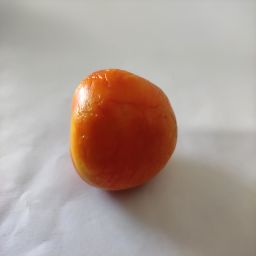
Crop: Tomato
Quality: Old